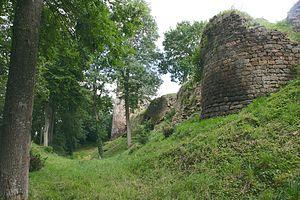
Ruines du château de Montafilan à Corseul.